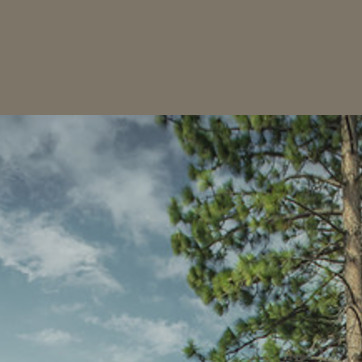
Material: sky